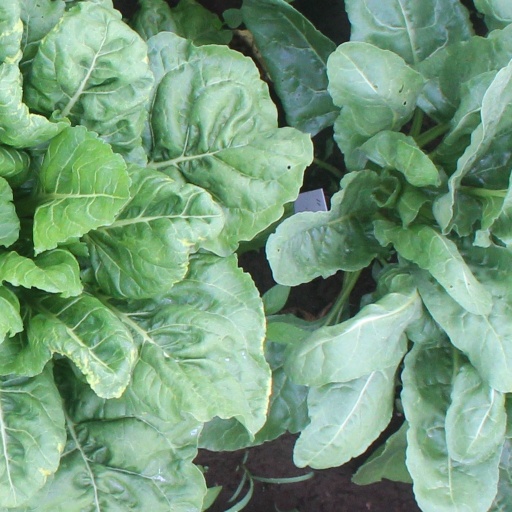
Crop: sugar beet